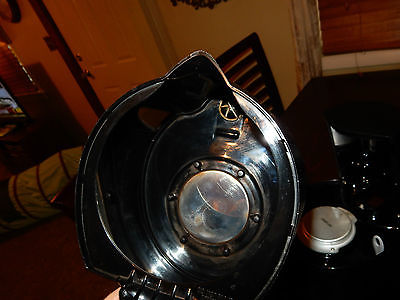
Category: coffee maker